Oscar Ahumada

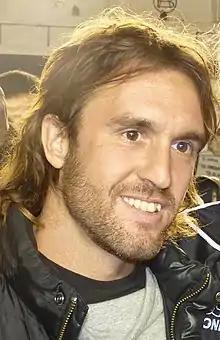
Oscar Ahumada (2013)

Oscar Adrián Ahumada (born 31 August 1982) is a former Argentine football midfielder.